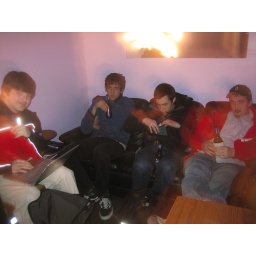
backstage at the black cat in DC